Edward Faragher

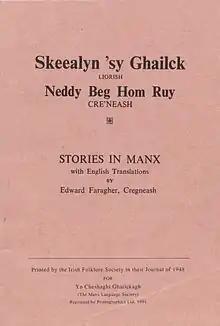
"Skeealyn 'sy Ghailck" by Edward Faragher, first published in 1948

Through the instigation and endorsement of Roeder, a small amount of Faragher's writing began to appear in print at the start of the 20th century.